Yugambeh–Bundjalung languages

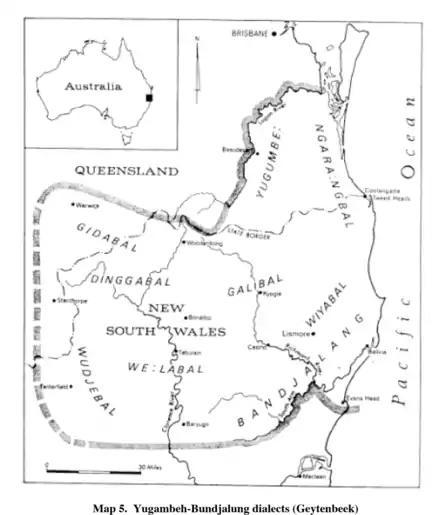
Dialects as described by the Githabul at Woodenbong (Geyteenbeek)

Adding to the confusion is the use of multiple names by different groups, i.e. what one group calls another may not be what it calls itself, or the name of a dialect may change, e.g. Terry Crowley was originally told "Wehlubal" for the Baryulgil dialect, while a later researcher was given "Wirribi."